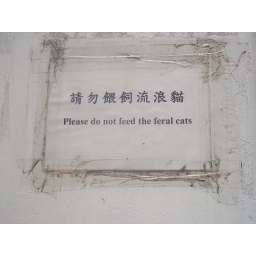
don't feed the feral cats either - sign in hong kong park january 2006